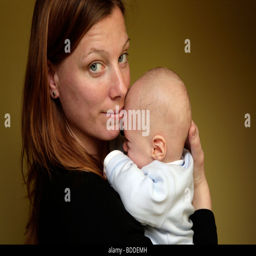
a crying child is held by his mum .